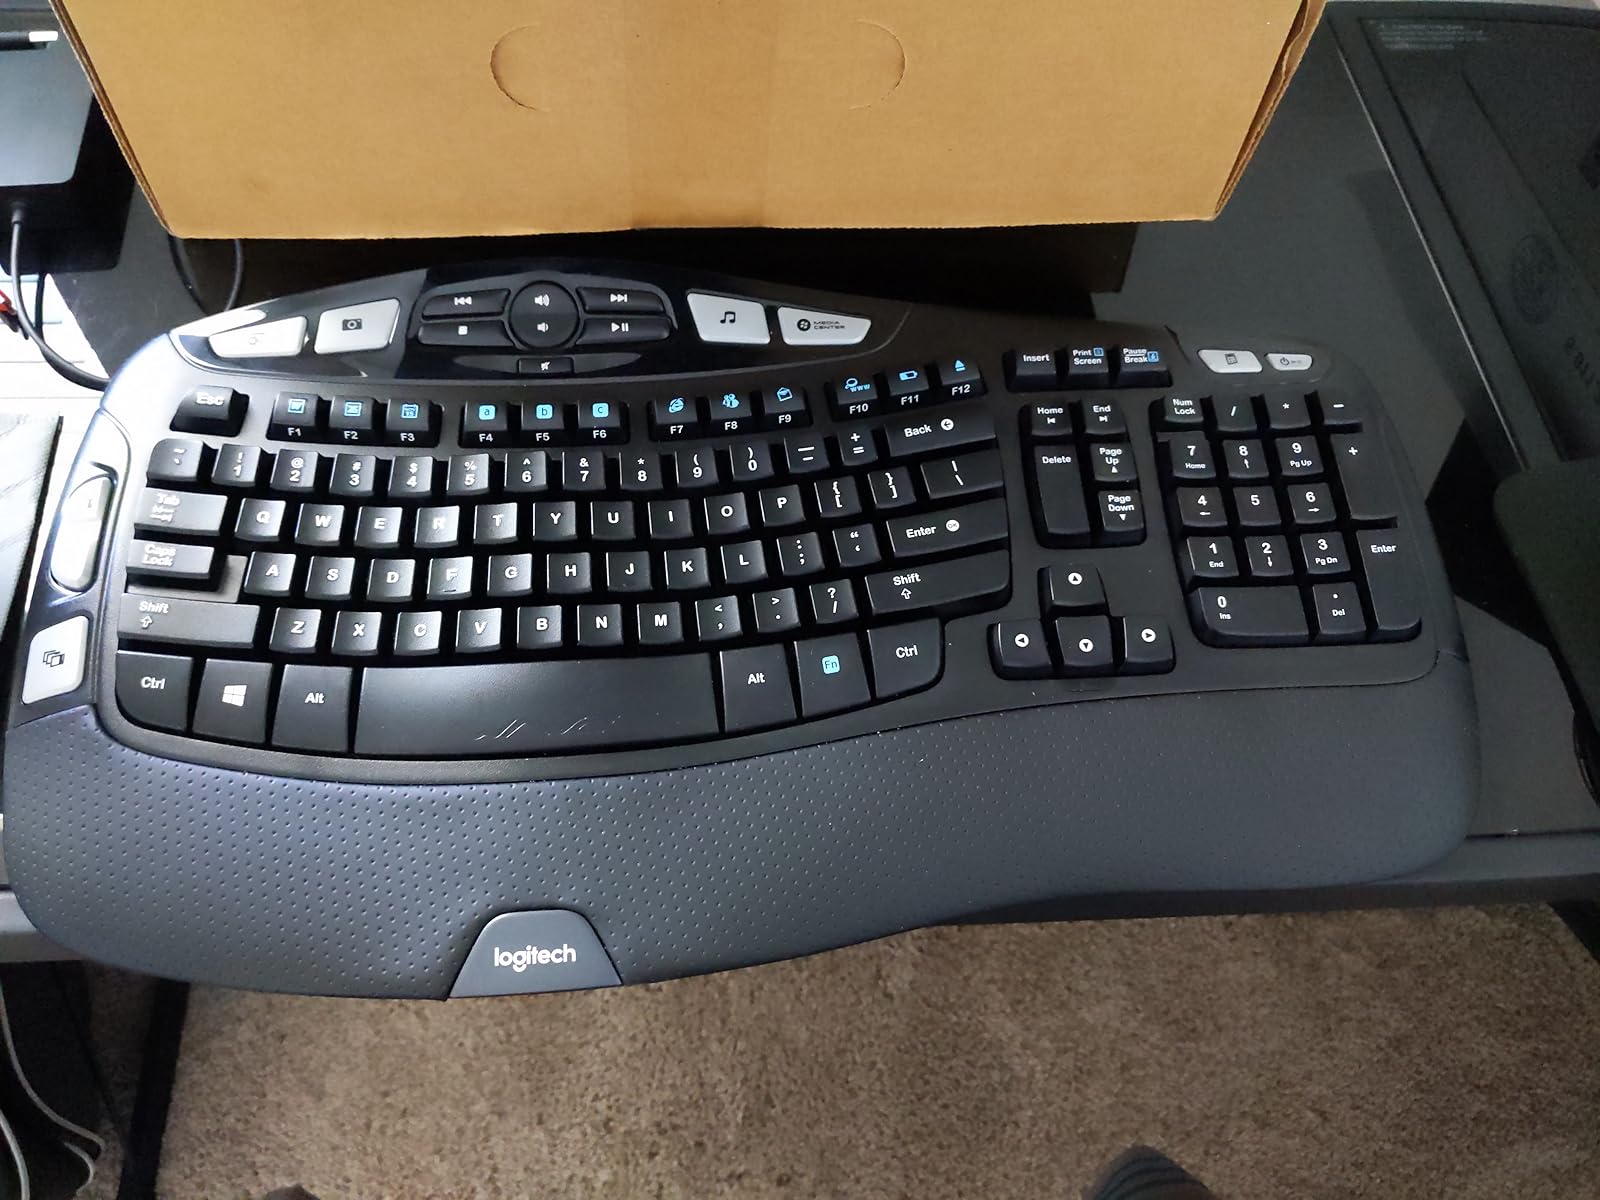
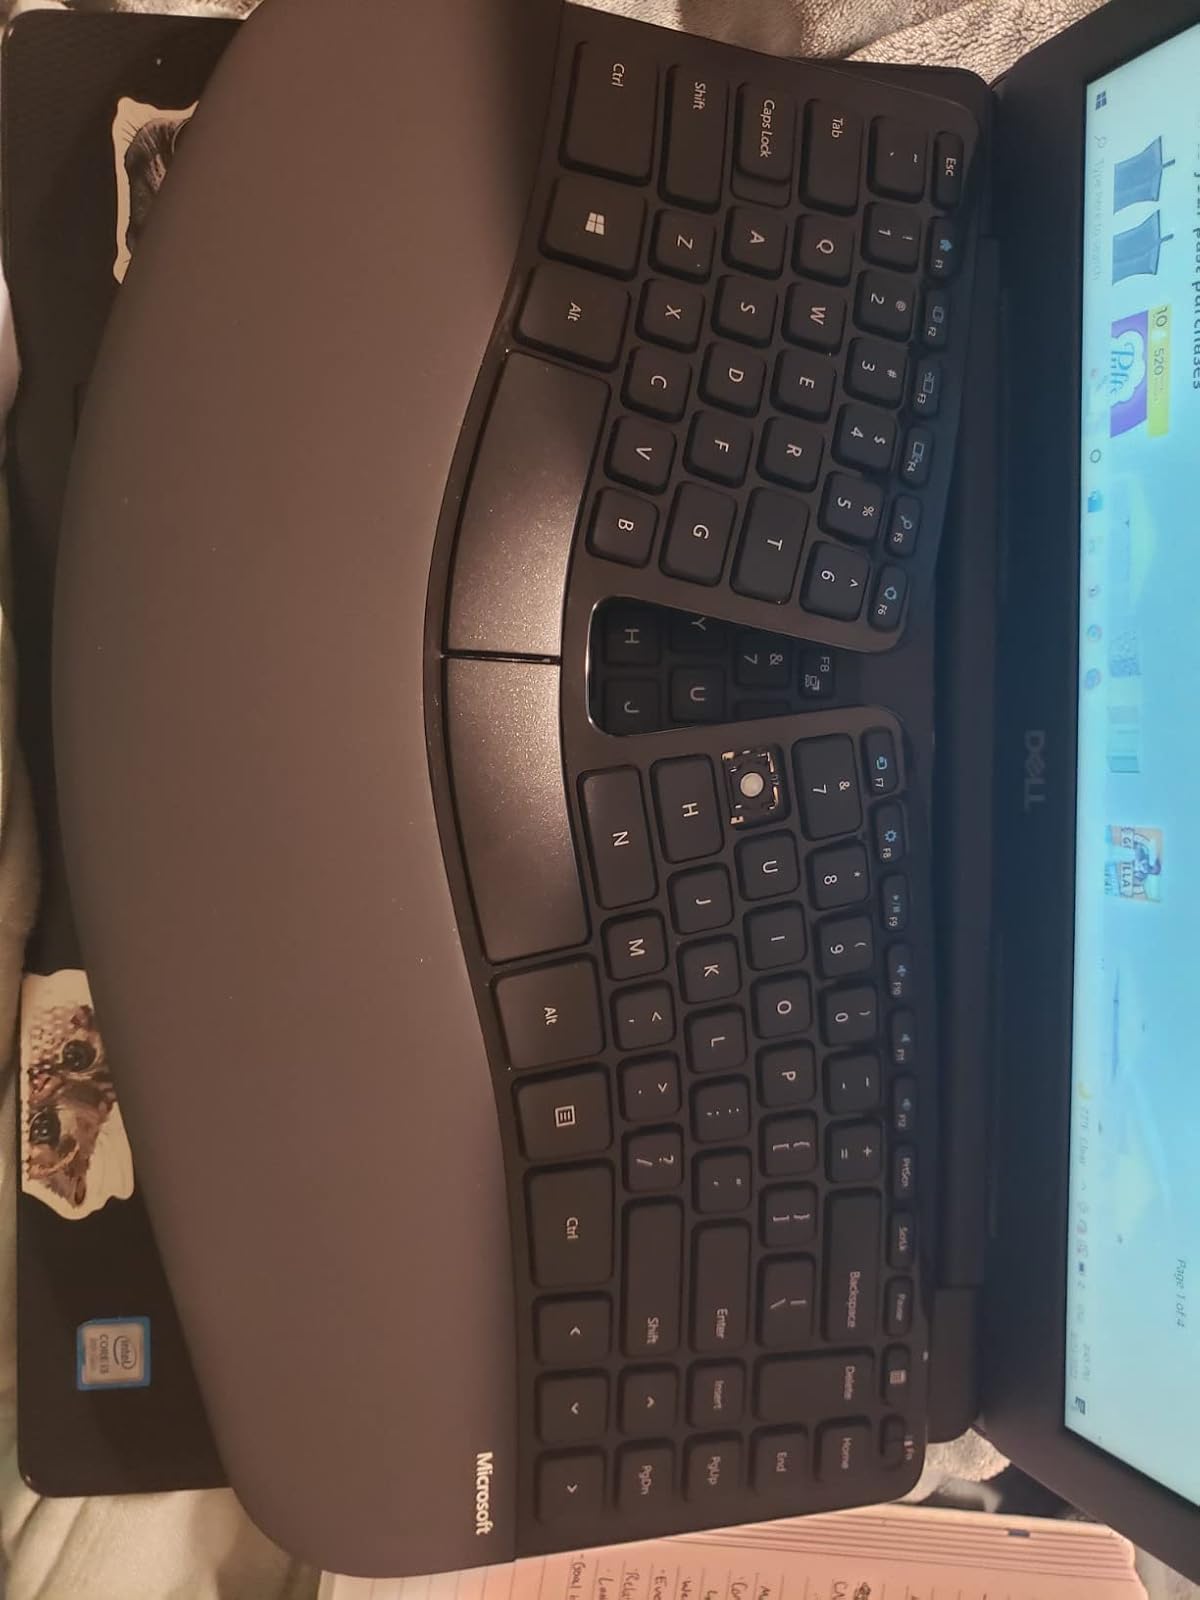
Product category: keyboard
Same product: no